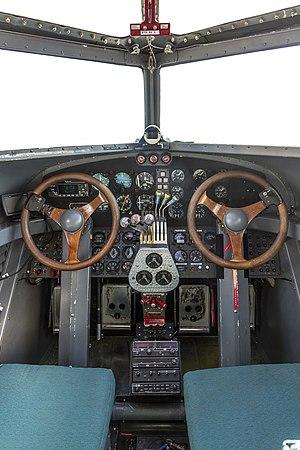
Le cockpit du Ford Trimotor NC8419 5-AT